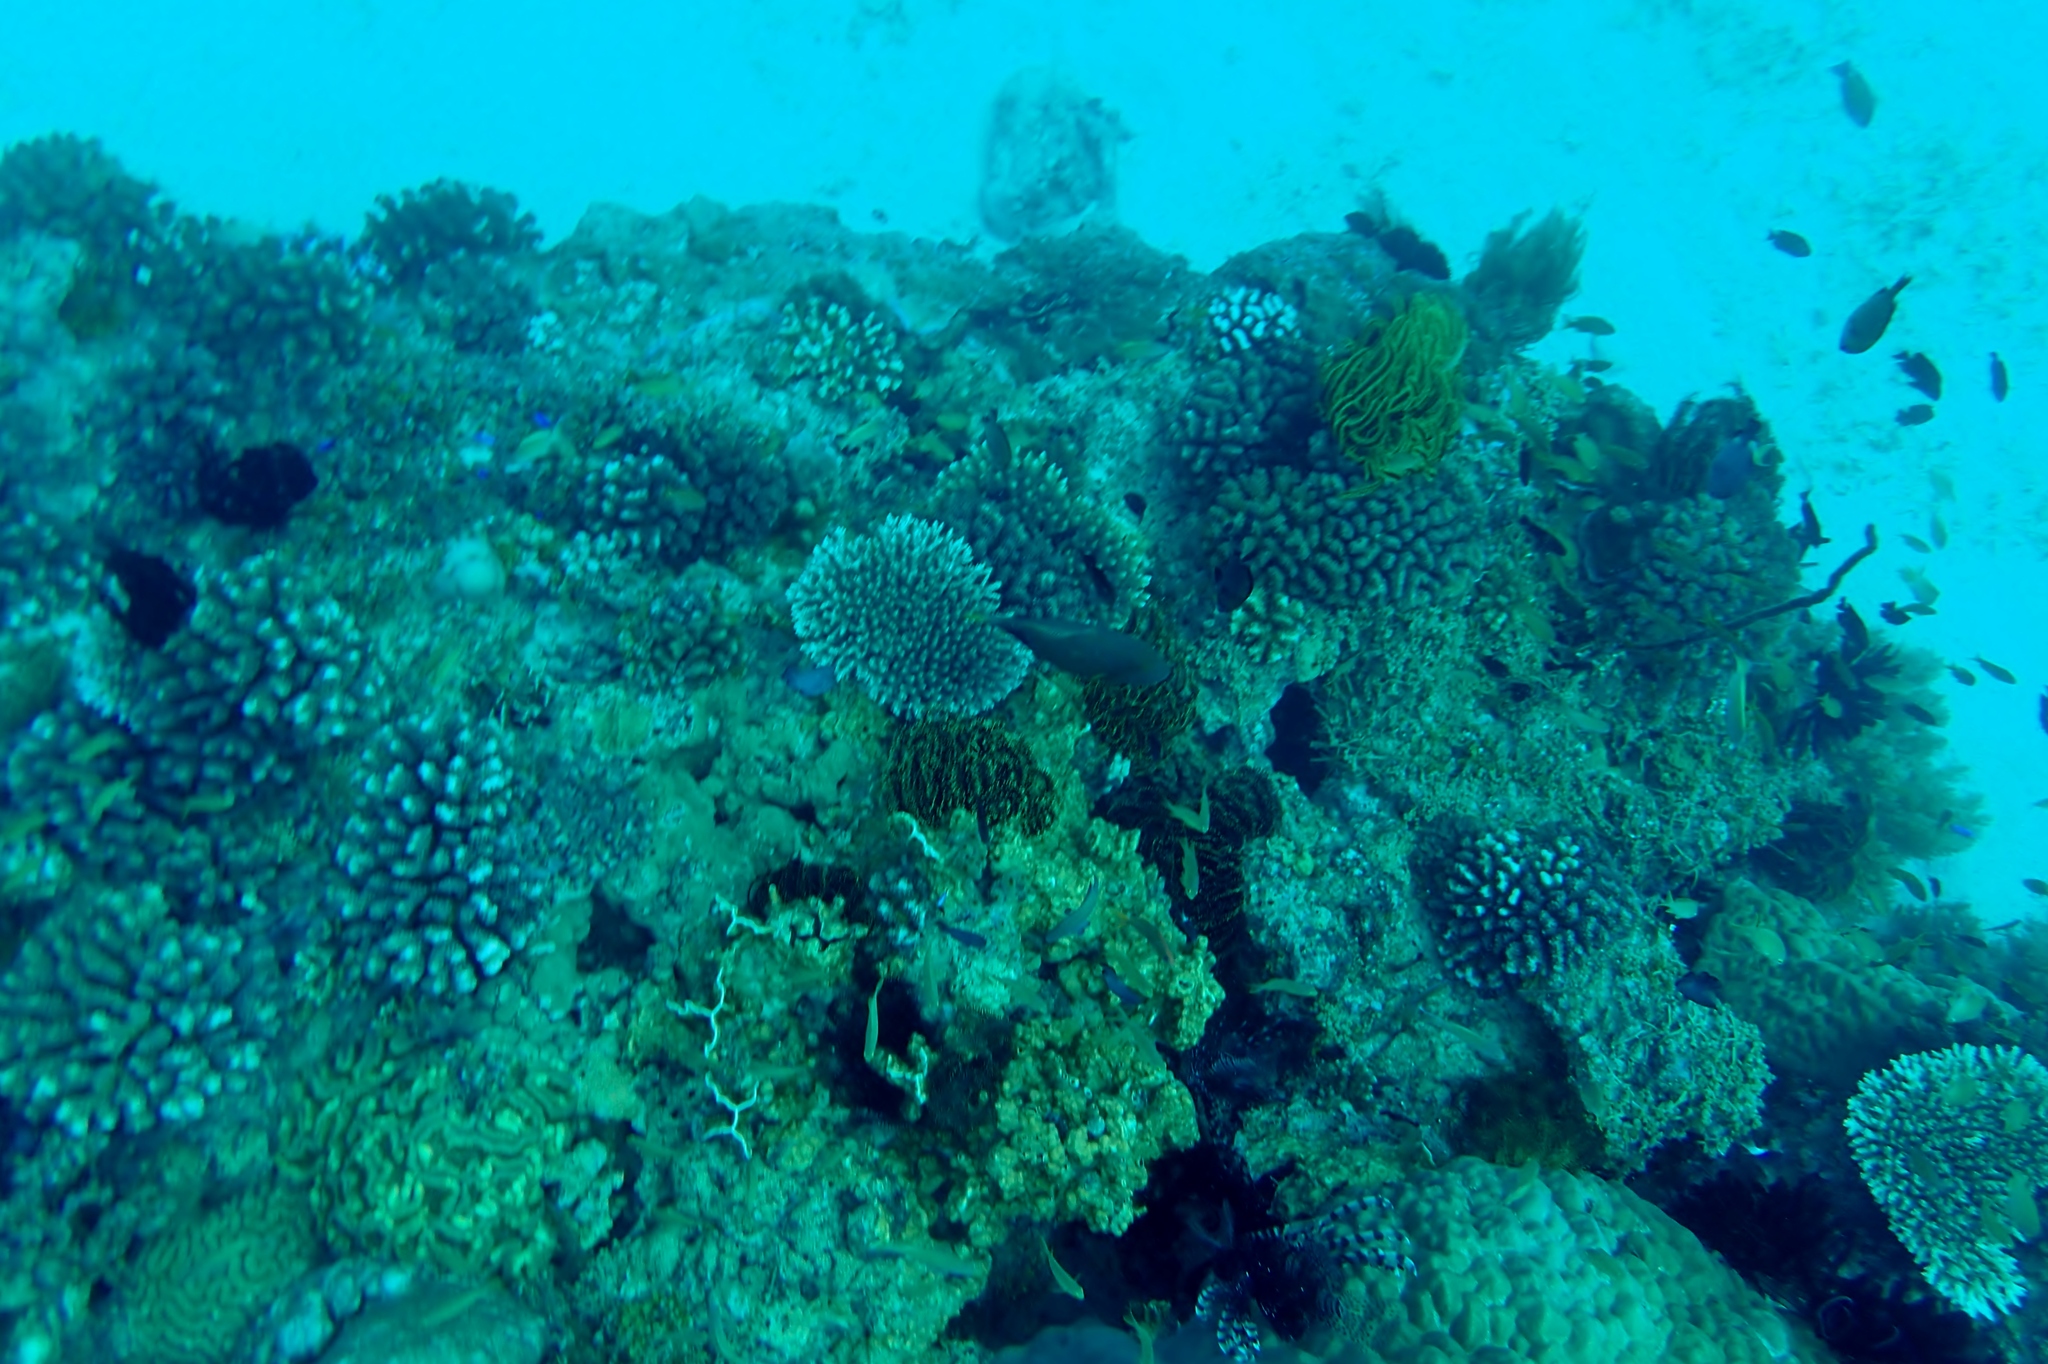
Pterois volitans (Red Lionfish)